George Villiers, 1st Duke of Buckingham

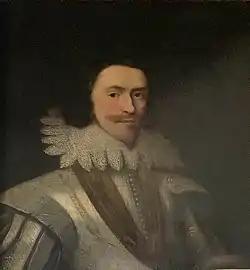
George Villiers Duke of Buckingham, Collection of St John's College Cambridge

A series of more theatrical depictions heighten Buckingham's self-dramatisation and in certain cases make policy statements as well. Two of these are connected with his betrothal to and marriage with Lady Katherine Manners in 1620. In Anthony van Dyck's historical painting "The Continence of Scipio", Buckingham is clearly recognisable standing at the centre, receiving from Scipio the hand of his captured betrothed. A mythical composition commissioned from van Dyck later commemorates the actual marriage. In contrast to the former painting, this was highly unconventional at the time. The couple are pictured all but naked as Venus and Adonis, emphasising heterosexual love and so countering all the rumours of the Duke's relations with the King. There is a further literary connection since the story is found in Ovid, but the picture again defies convention by hinting at a different, happier ending.